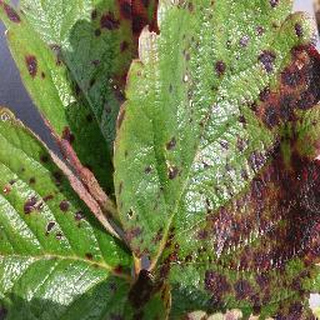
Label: strawberry_leaf_scorch